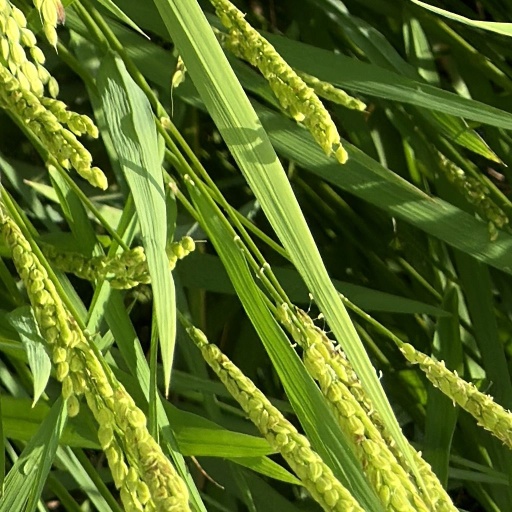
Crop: rice